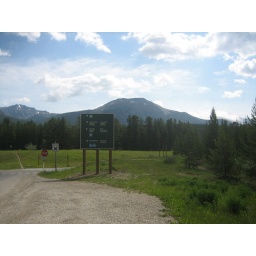
sign near lake louise campsite